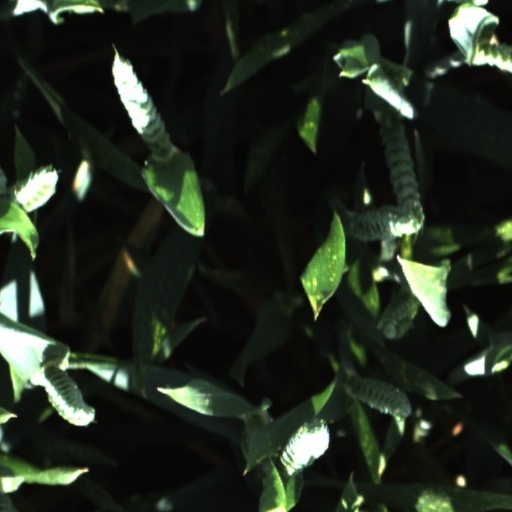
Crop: wheat